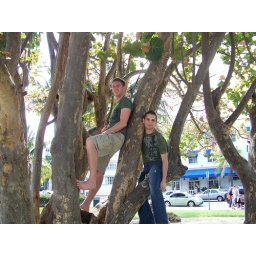
Goofy monkeys in a tree